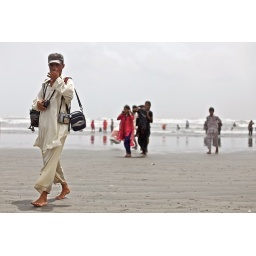
|Debate exposes doubt| A camera supplies vendor walking on Clifton beach in Karachi...